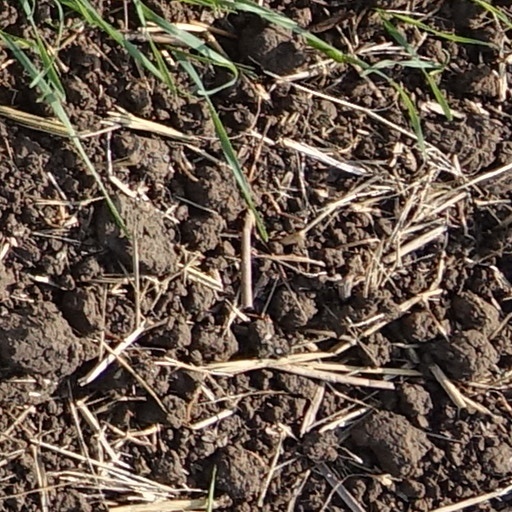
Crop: wheat